Postmodern Jukebox

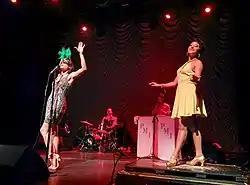
Ariana Savalas and Sarah Reich perform "Bad Romance" by Lady Gaga at The Regency Ballroom in San Francisco.

Sara Niemietz performed with the cast in August 2015, covering Talking Heads' "This Must Be the Place (Naive Melody)" (1983), PMJ's rendition of "Hey Ya!" (2003) by Outkast, a Dixieland arrangement of Justin Bieber's "Love Yourself" (2015), and a club version of the "Pokémon Theme". Niemietz joined the band's northeastern leg of its 2015 U.S. tour and the entire 2016 European tour. MTV U.K. caught up with the show in London and spotlighted a big band cover version of Elle King's "Ex's & Oh's" (2014) with Niemietz on vocals and Sarah Reich tap dancing.